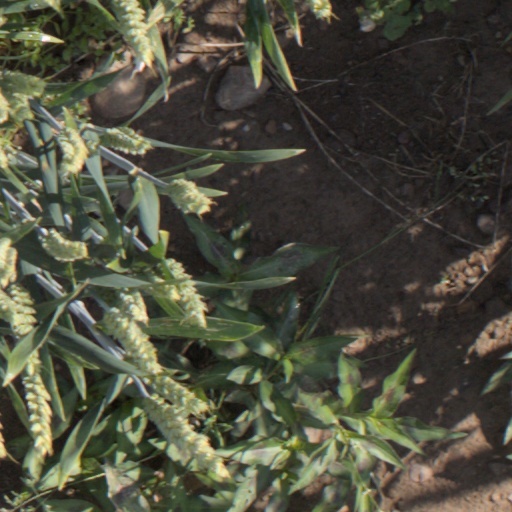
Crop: wheat